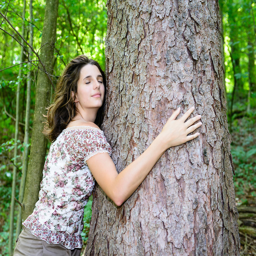
young woman with arms around , hugging a tree trunk .